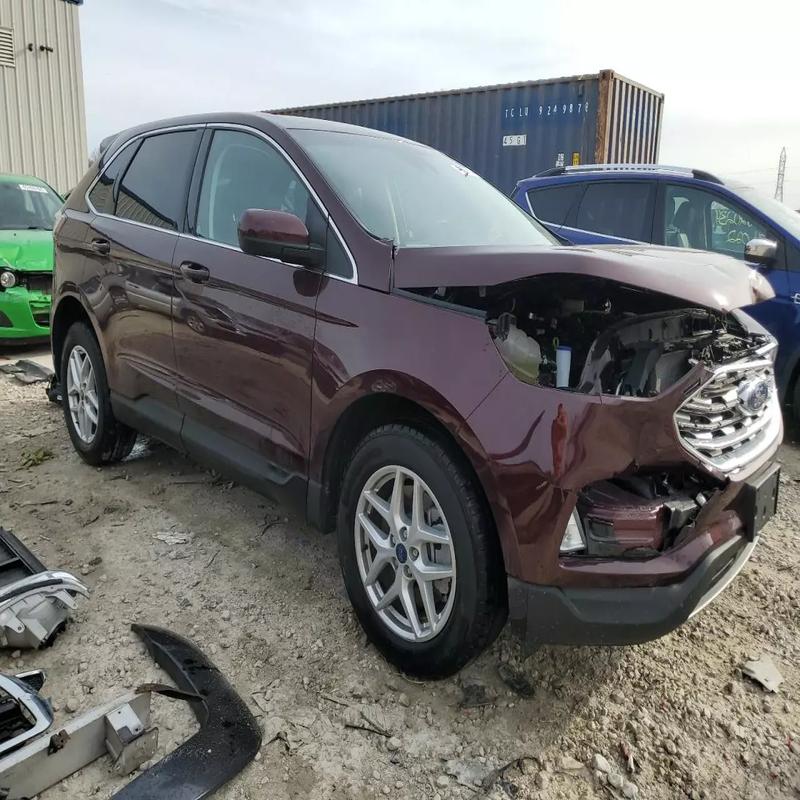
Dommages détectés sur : pare-choc avant, feu avant droit, capot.
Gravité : majeur